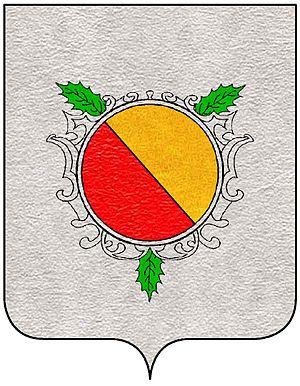
La famille Nani est une famille patricienne de Venise, mais serait originaire d'Altino.